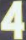
Number: 4